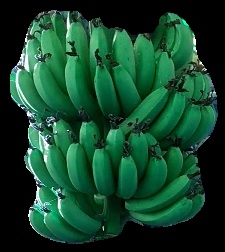
Variety: pachbale
Grade: grade1